Valley (video game)

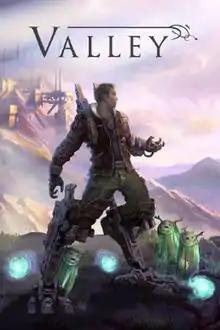

Valley is a first-person action-adventure video game developed by Blue Isle Studios. It was released on Microsoft Windows, PlayStation 4, and Xbox One on August 24, 2016. OS X and Linux were added with patch 1.02 on 3 October 2016. It released on Nintendo Switch on March 7, 2019.